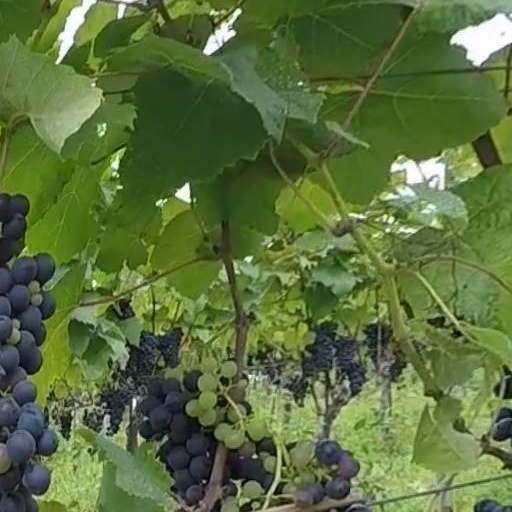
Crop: grape